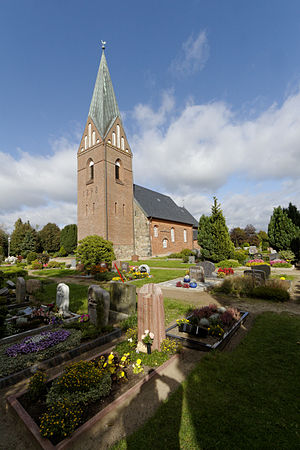
Eggebæk / Tydal
Eggebæk Kirke
Eggebæk eller Eggebek er en landsby og kommune i det nordlige Tyskland, beliggende under Slesvig-Flensborg kreds i Slesvig-Holsten.